Thomas S. Martin

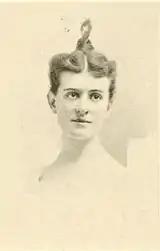
Mrs Thomas S. Martin

In 1894, the long-time bachelor Martin married Lucy Chambliss Day (1875–1915), daughter of Col. C. Fenton Day (1846–1915), former mayor of Smithfield and an important businessman in the Isle of Wight area (owner of one of four peanut factories as well as part owner of the cement factory). The Day family was prominent before the war, her grandfather, William Henry Day (1802–1867), having served in the Virginia Senate immediately before the war).